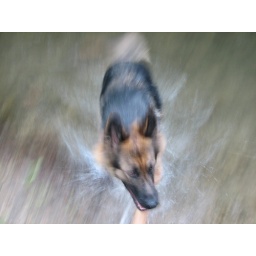
my dog and water in motion